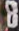
Number: 8